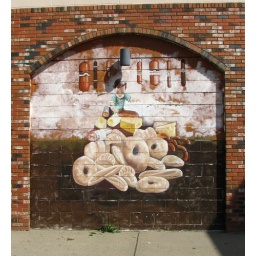
This mural depicts a young boy in a cloud of flour, eating donuts.